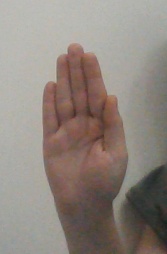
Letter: seen